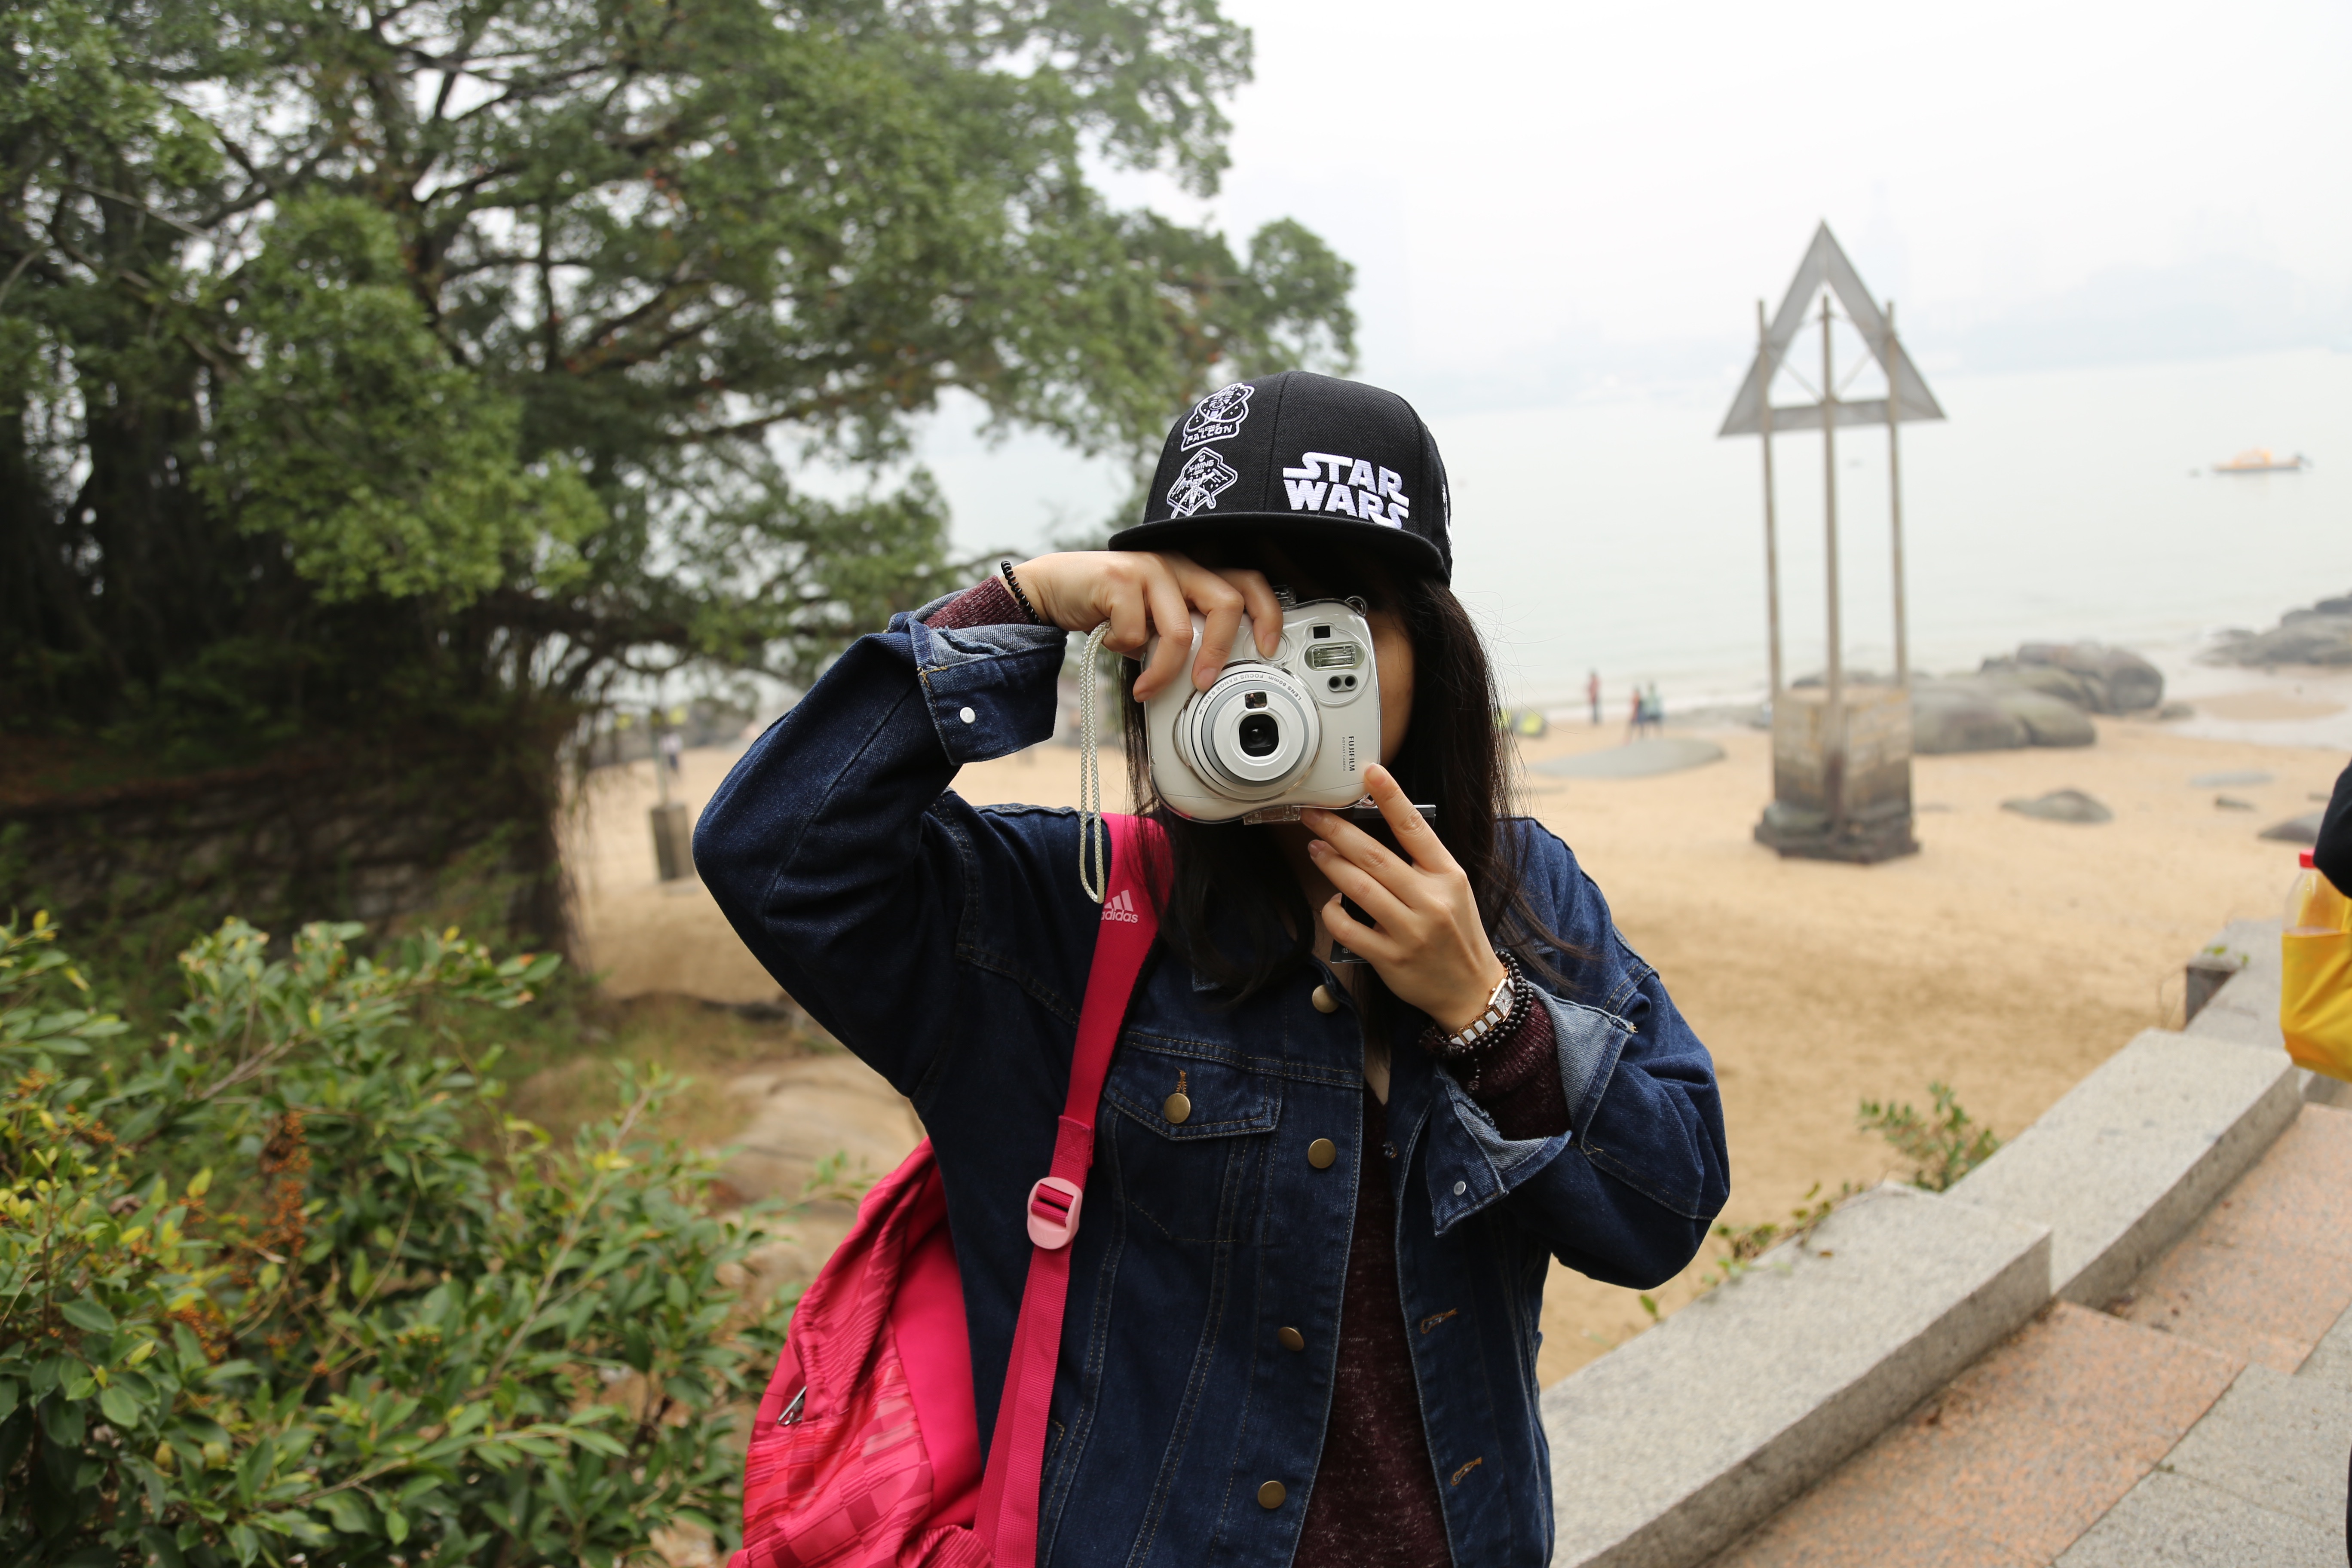
tree, grass, plant, girl, photography, travel, recreation, vehicle, fun